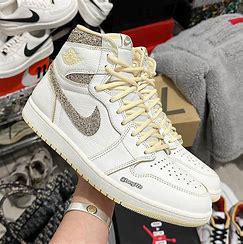
Brand: Jordan
Model: 1 OG